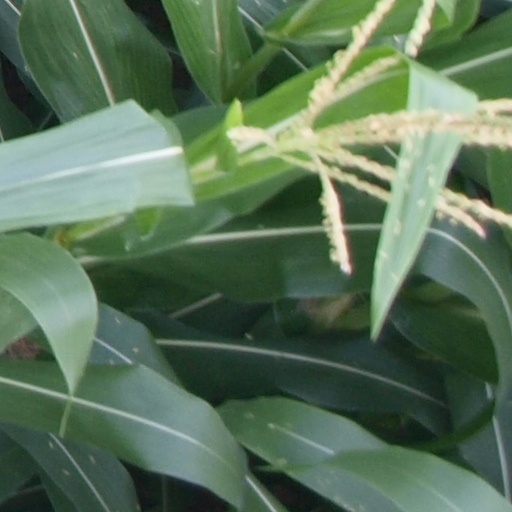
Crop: maize; corn